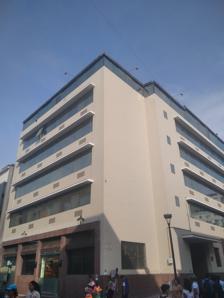
Building: Hotel Maury
Country: Peru
Year built: 1835
Hotel in Peru Hotel Maury General information Address Jr. Carabaya & Ucayali Coordinates 12°02′52″S 77°01′51″W / 12.04772325°S 77.03091165°W / -12.04772325; -77.03091165 Inaugurated 1835, 2000 Renovated 2000 Demolished 1954 The Hotel Maury is a three-star hotel located at the corners of Carabaya and Ucayali streets in the historic centre of Lima , Peru . It is considered one of the oldest hotels in both Peru and the Pacific coast . History The hotel was inaugurated in 1835. Founded by the French merchant Pedro Maury, it was created as an inn for travelers passing through Lima . It is located in block 3 of Jirón Carabaya, one block from the capital's main square. Thanks to the fact that its property passed into the hands of the Chilean named Lecaros, the hotel was not looted during the occupation of Lima by the army of that country , when Peru faced Chile in the War of the Pacific . Its ownership was transferred to Antonio Bergna after its purchase. In 1954 the 45-room building was demolished and the reconstruction was carried out by local architect Héctor Velarde [ es ] and the engineer Adolfo Carozzo. The new building has five storeys. It was later remodelled again and reopened in February 2000. Bar and restaurant The hotel's bar and restaurant were popular for their cuisine and service. The owners also owned the restaurant in the Park of the Exhibition , the Jardín del Camal, and the Ancón hotel. The hotel bar became known for its pisco sour . The drink was invented in the Bar Morris (in the Calle Boza ), but the recipe was improved in the bar of this hotel. Also in the original establishment, another pisco-based cocktail was created, the Ponche de los libertadores [ es ] . It is, together with the Gran Hotel Bolívar and the Casa Tambo, part of the "Pisco Sour route in the Centre of Lima." See also Gran Hotel Bolívar References